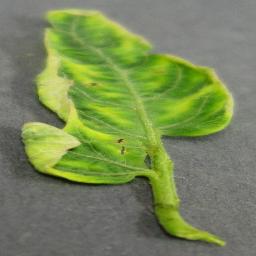
Label: Tomato___Tomato_Yellow_Leaf_Curl_Virus